Ali Krieger

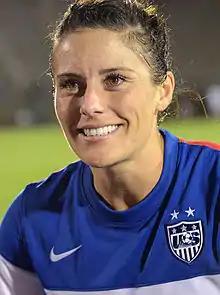
Krieger with the United States women's national team in June 2014

Krieger started off 2014 at a national team training camp from January 8 to 15 at U.S. Soccer's National Training Center in Carson, California. Following the training camp, Krieger appeared in a match against Canada on January 31 in Frisco, Texas. Krieger recorded an assist in a match against Russia on February 8, a 7–0 win for the United States. She also appeared in a second match against Russia on February 13. Following the matches against Russia, Krieger was named to the 24-player roster for the 2014 Algarve Cup that took place from March 5 to 12. She made the start during the team's first match of the tournament on March 5 against Japan, a 1–1 draw. She also started in the match against Sweden on March 7, a game that ended the 43-game unbeaten streak for the United States. Krieger started in the match against Korea DPR that secured their seventh-place finish in the tournament.